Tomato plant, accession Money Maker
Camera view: bottom (45 deg); turntable rotation: 240 degrees
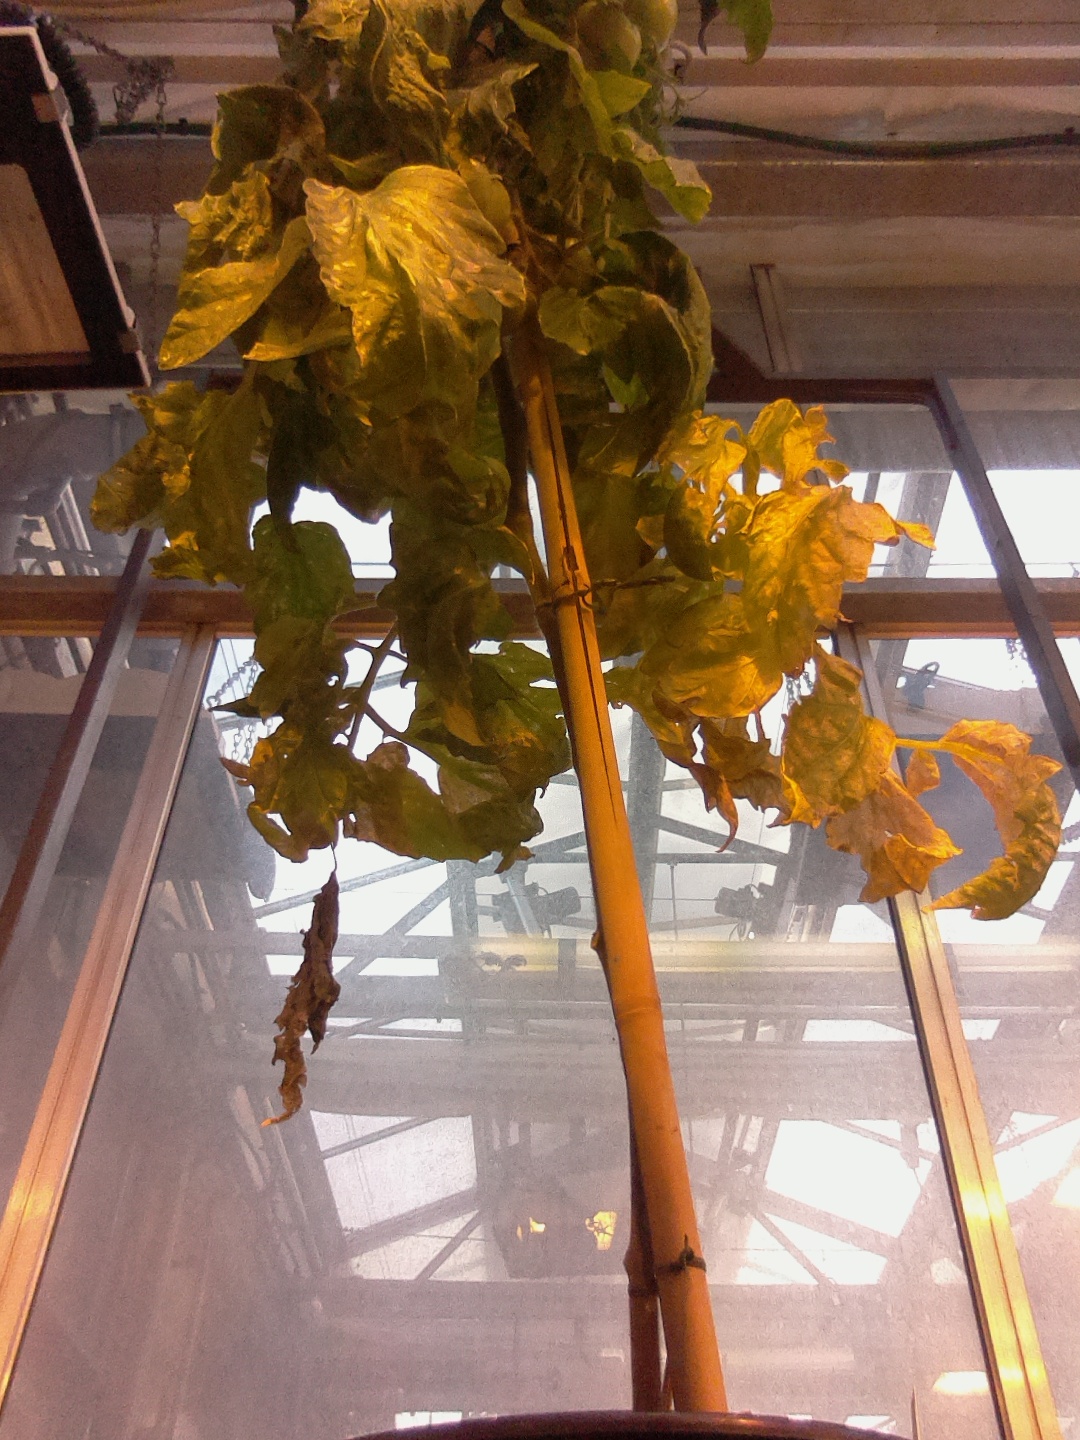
BBCH growth stage 78: 80% -90% of final fruit size